Operation Lilliput

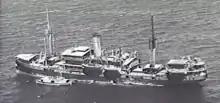
Dutch KPM cargo vessel , which took part in Operation Lilliput in New Guinea between December 1942 and June 1943.

The Dutch vessels had been acquired through the Netherlands Government in London. Final negotiations between the War Shipping Administration (WSA) and the Dutch government resulted in their being placed under U.S. Army control through a complex charter arrangement in which the British Ministry War Transport (BMWT) chartered the KPM vessels, manned by Dutch officers and Indonesian crew, and jointly with WSA allocated them to the Southwest Pacific Area command's U.S. Army Services of Supply (USASOS) with the stipulation they be under total control of the U.S. Army.